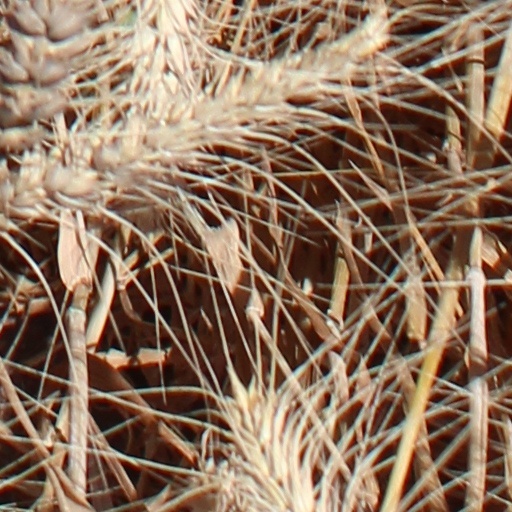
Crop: wheat